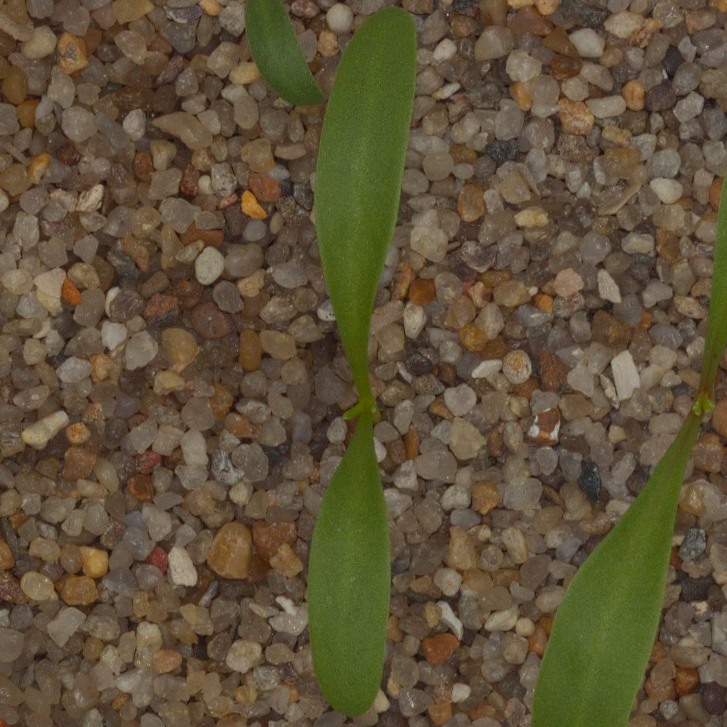
Label: sugar_beet